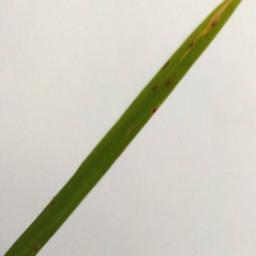
Label: Rice___Brown_Spot